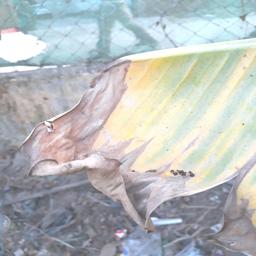
Label: POTASSIUM DEFICIENCY